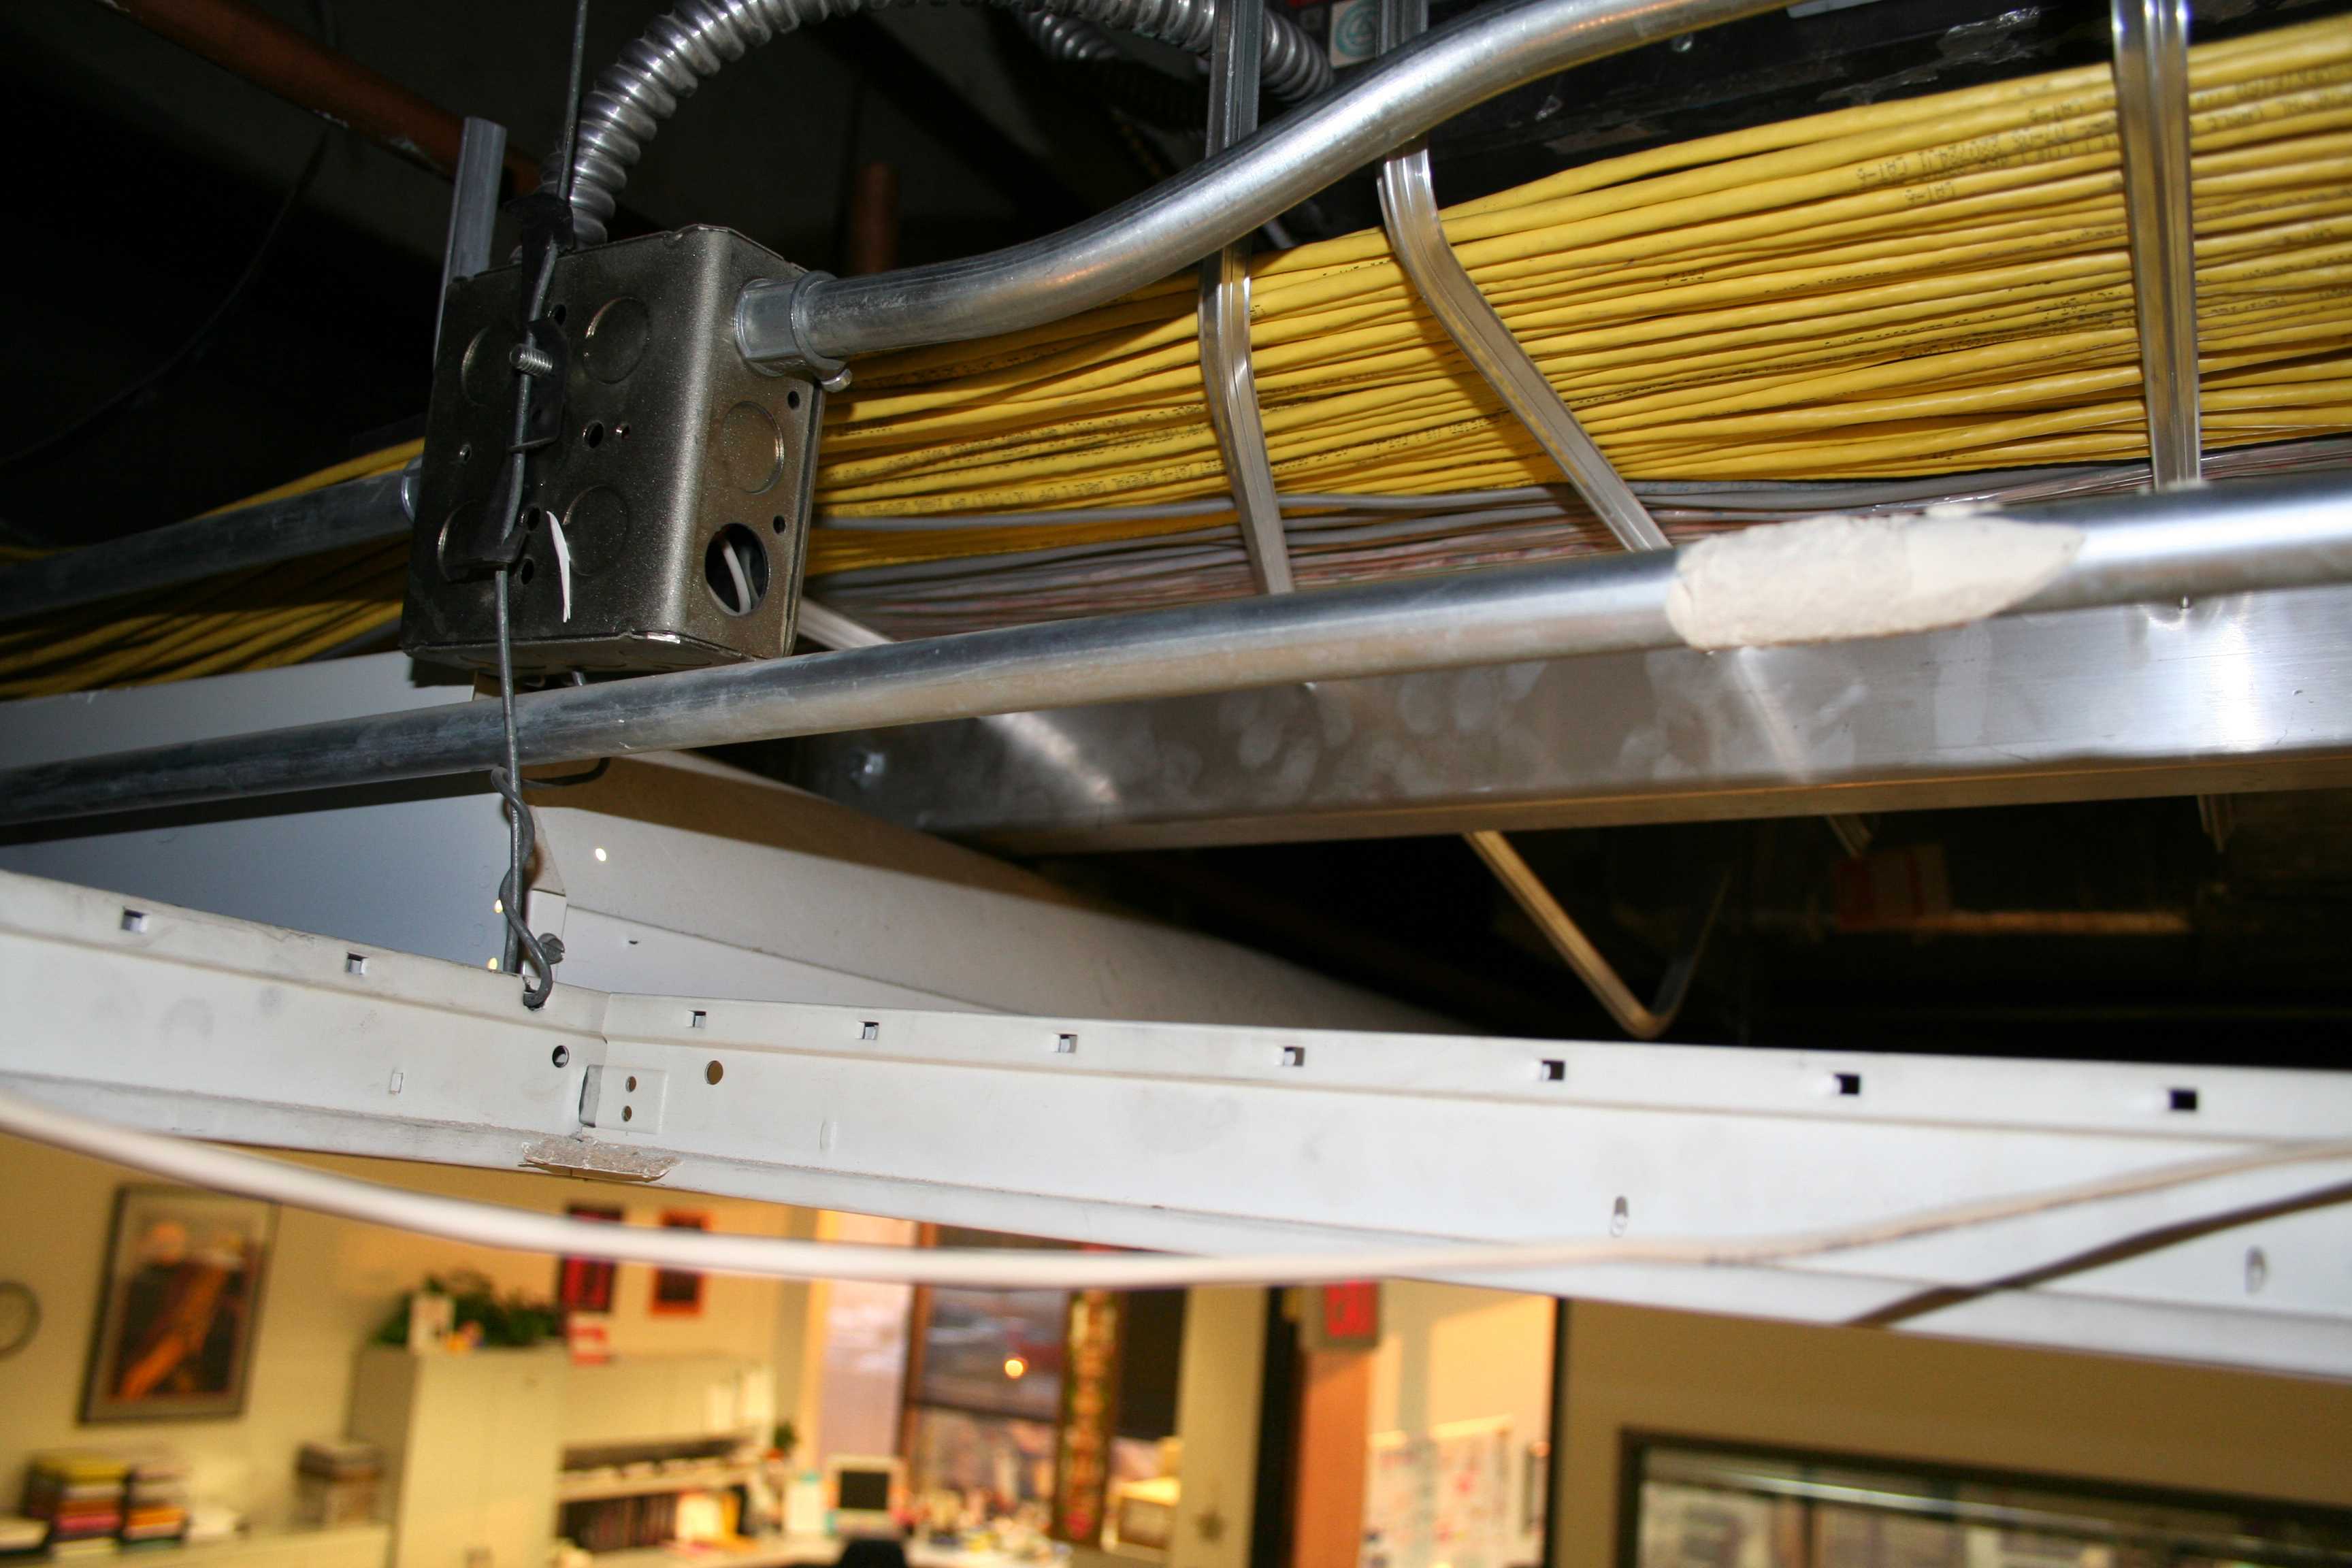
roof, beam, steel, ceiling, daylighting